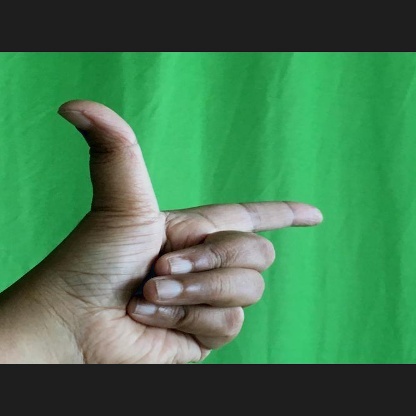
Mudra: Chandrakala